Wayne Gretzky

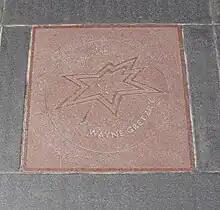
Gretzky's star on Canada's Walk of Fame. He received the honour in 2002.

Gretzky's size and strength were unimpressive—in fact, far below average for the NHL—but he is widely considered the smartest player in the history of the game. His reading of the game and his ability to improvise on the fly were unrivaled, and he could consistently anticipate where the puck was going to be and execute the right move at the right time. His coach at the Edmonton Oilers, Glen Sather, said, "He was so much more intelligent. While they were using all this energy trying to rattle his teeth, he was just skating away, circling, analyzing things."